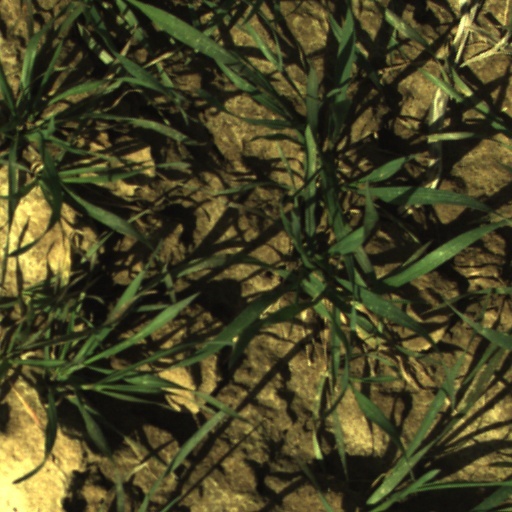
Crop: wheat